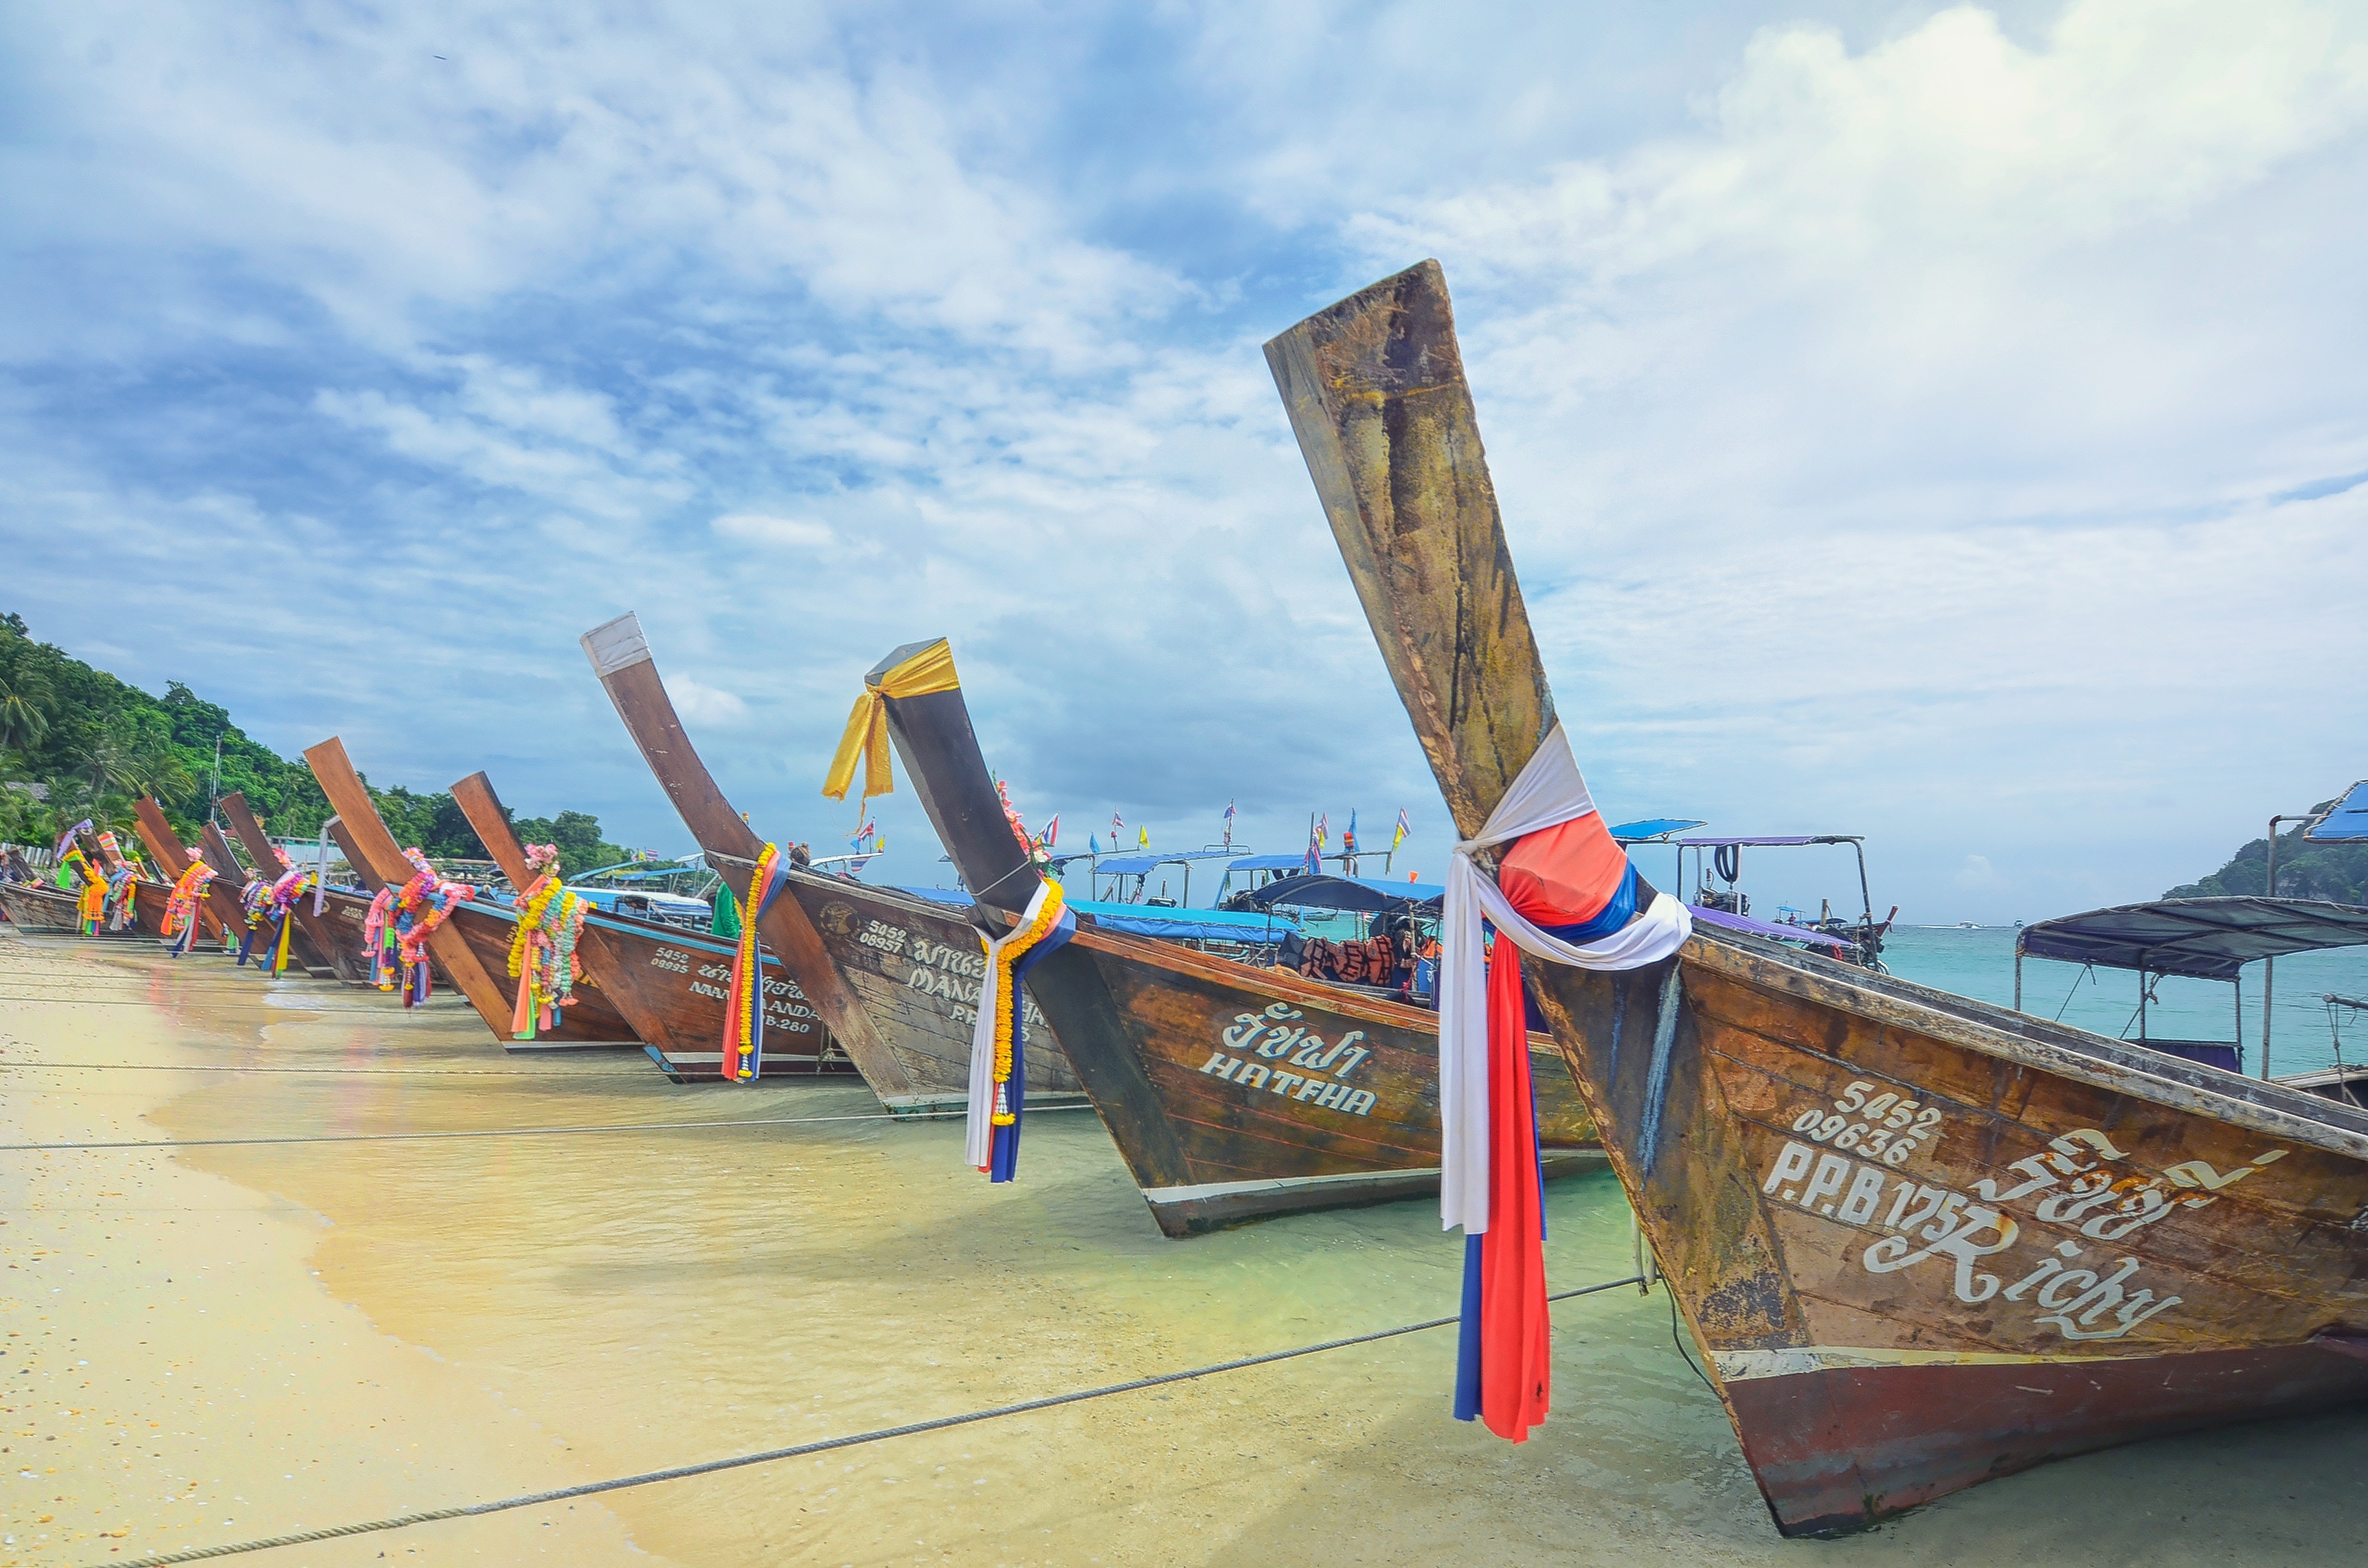
beach, sea, coast, water, ocean, boardwalk, boat, vacation, travel, canopy, vehicle, island, asia, tourism, thailand, boats, phi phi island, phuket, beach life, maya bay